Cape Cod Gateway Airport

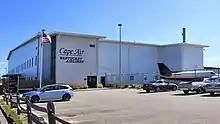
Cape Air headquarters

Cape Cod Gateway Airport , also known as Boardman/Polando Field and formerly known as Barnstable Municipal Airport, is a public airport located on Cape Cod, north of the central business district of Hyannis, in Barnstable County, Massachusetts, United States. This airport is publicly owned by the Town of Barnstable. It is Cape Cod's major airport as well as an air hub for the Cape and the Islands (Martha's Vineyard and Nantucket). The airport is served by scheduled commercial flights as well as charters and general aviation. Barnstable Municipal Airport served as a hub for Nantucket-based commuter airline Island Airlines until its shutdown in 2015.